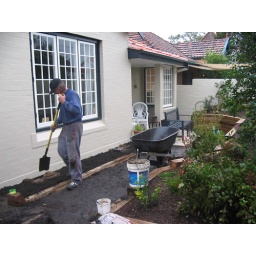
Gary preparing new beds under window